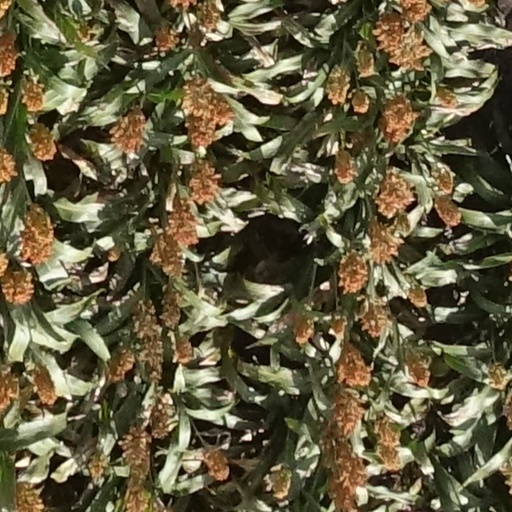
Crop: sorghum